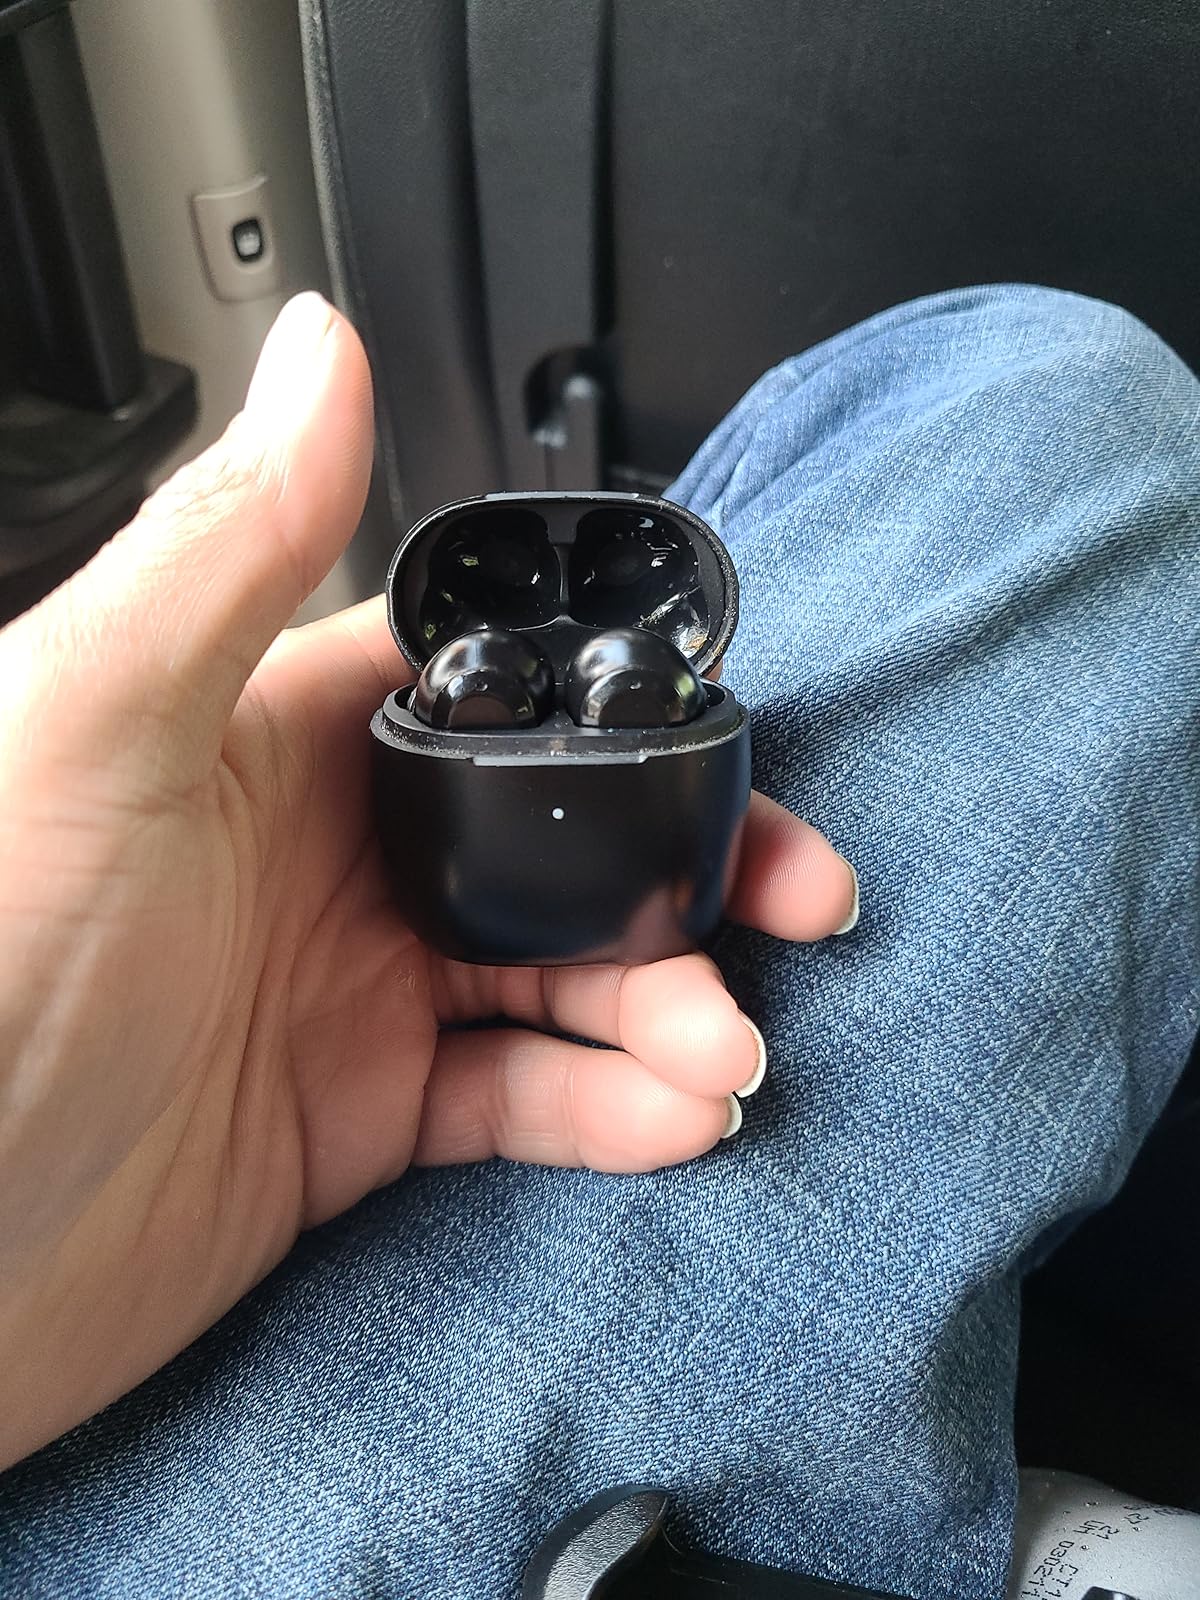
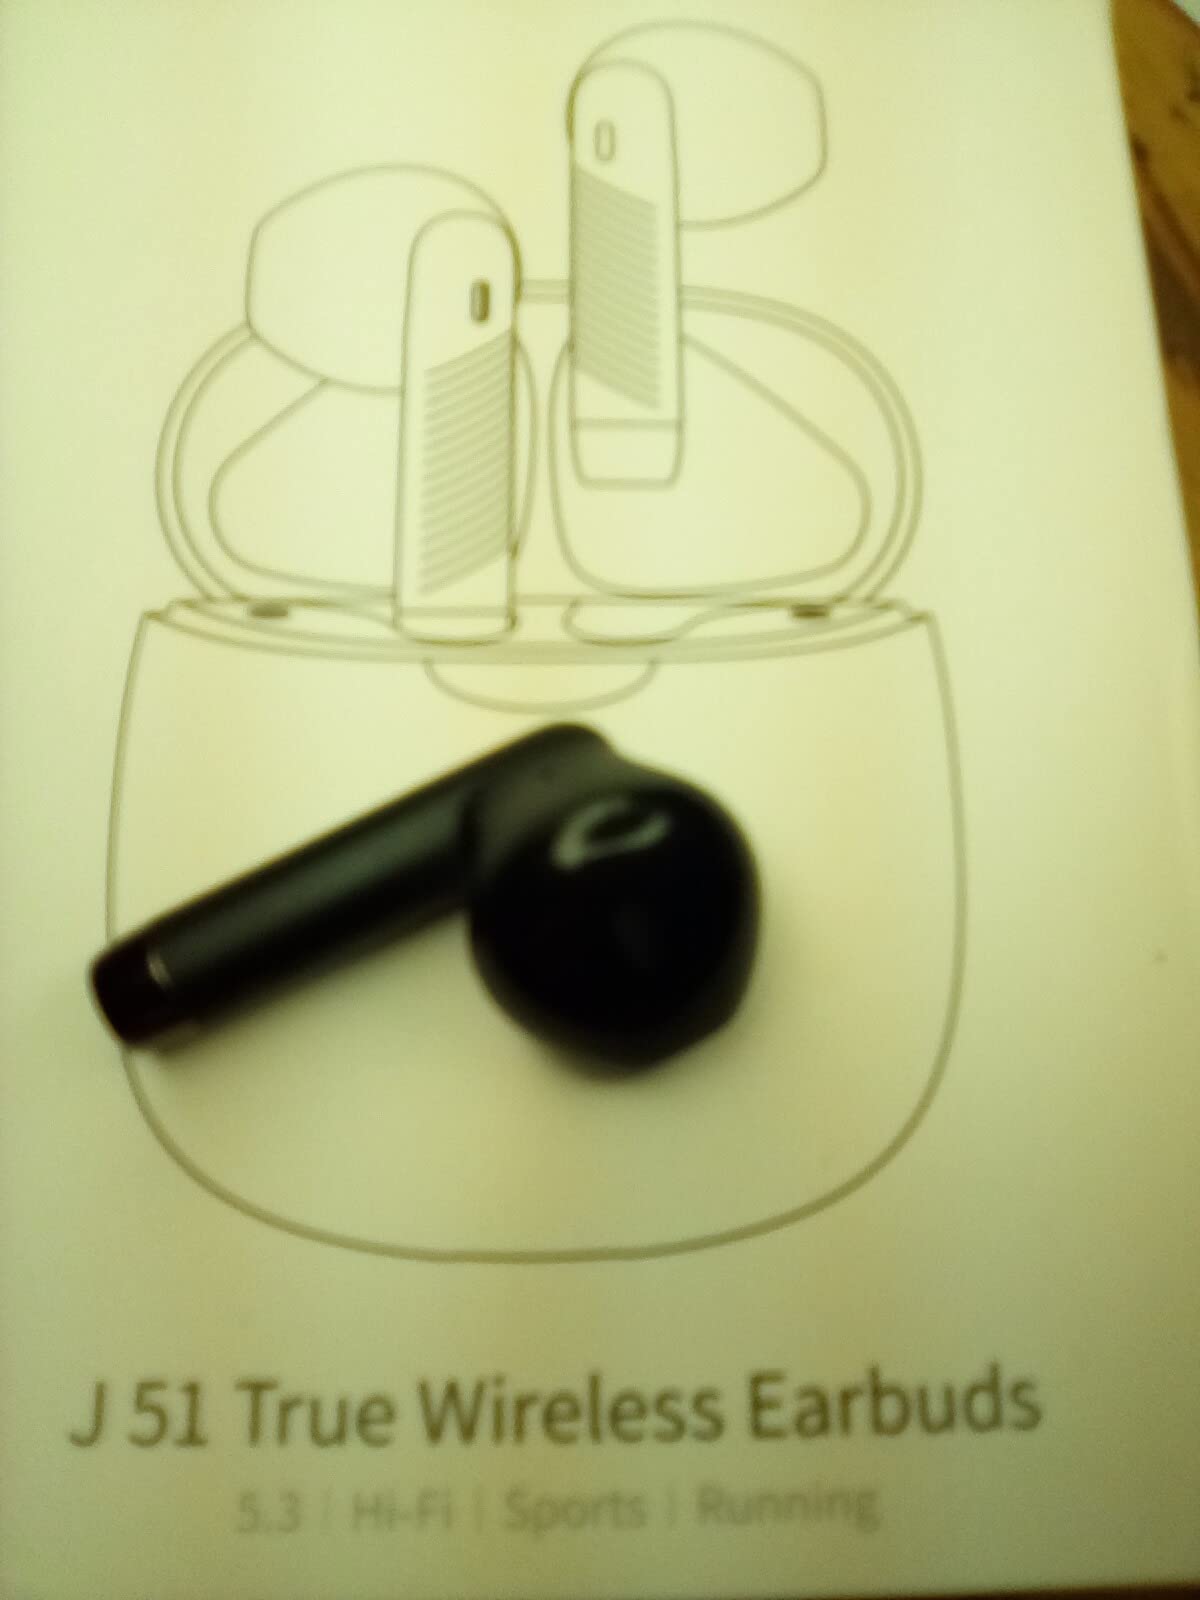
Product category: earbuds
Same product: no